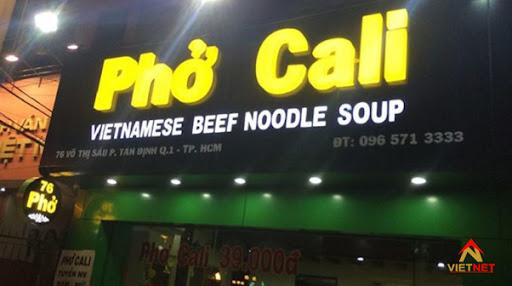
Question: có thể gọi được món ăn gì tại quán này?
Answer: có thể gọi món phở tại quán ăn này